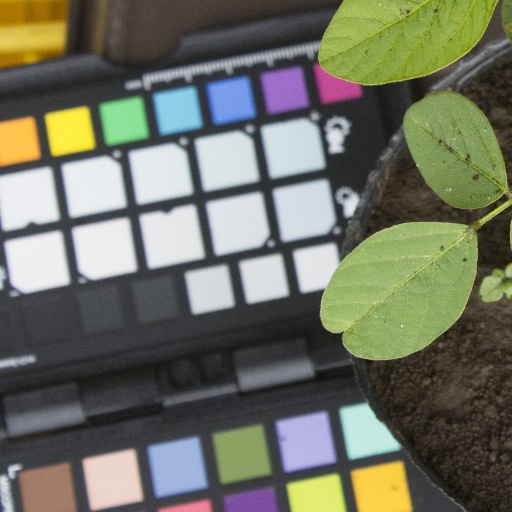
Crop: soybean